Ricard Opisso

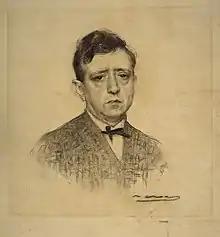
Opisso seen by Ramon Casas (MNAC).

Ricard Opisso (1880–1966) was a Catalan cartoonist, caricaturist, illustrator and painter.